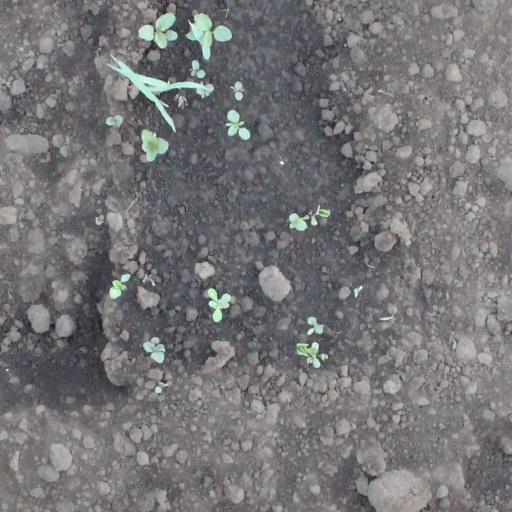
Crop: soybean